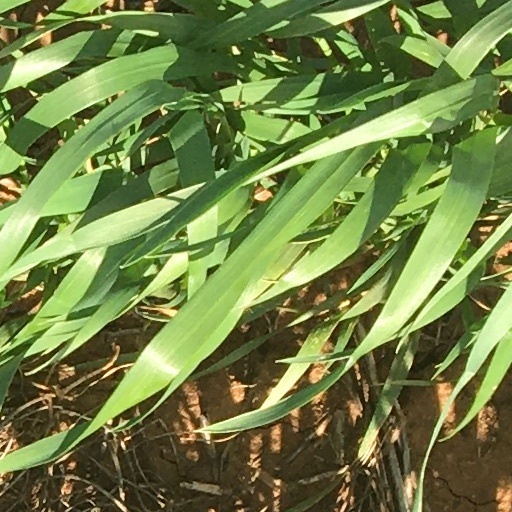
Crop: wheat